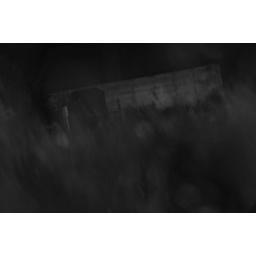
My Grandma's barn. My parents live right across the street from her, in the house that was my dad's grandparents'.